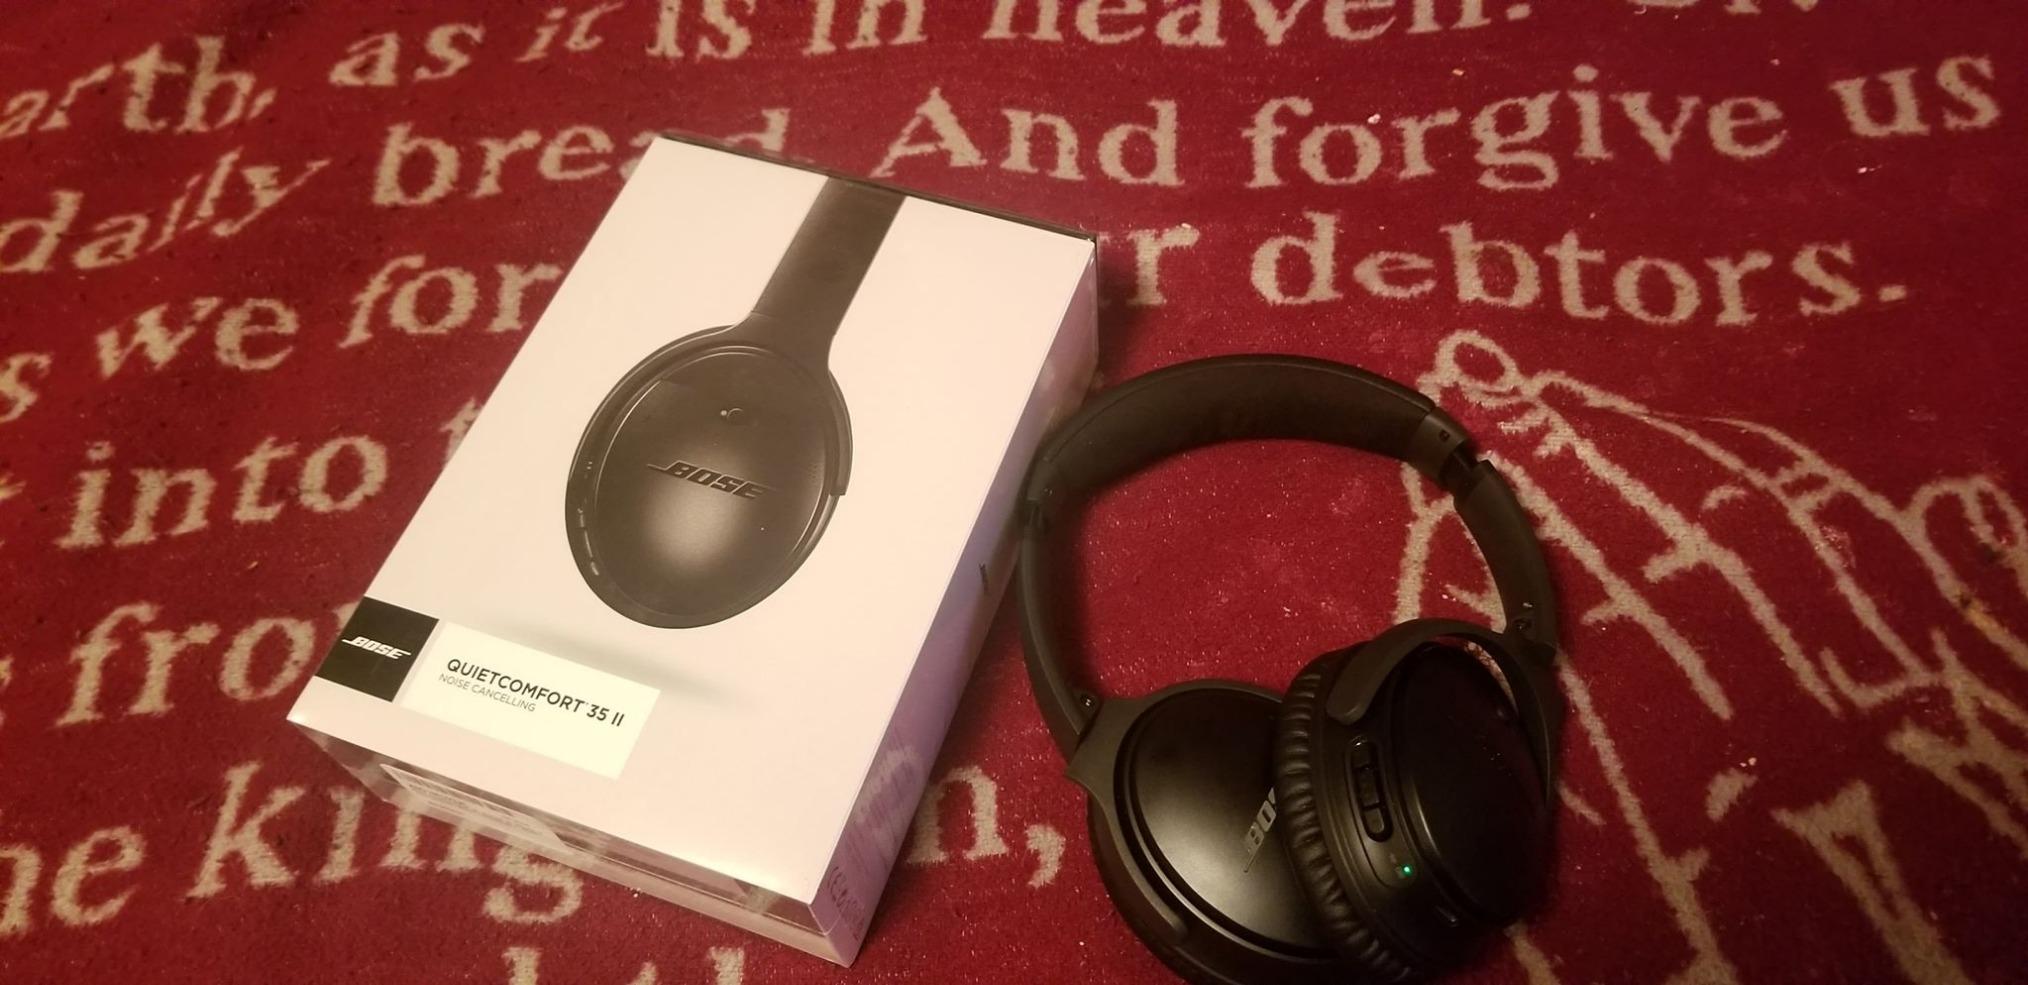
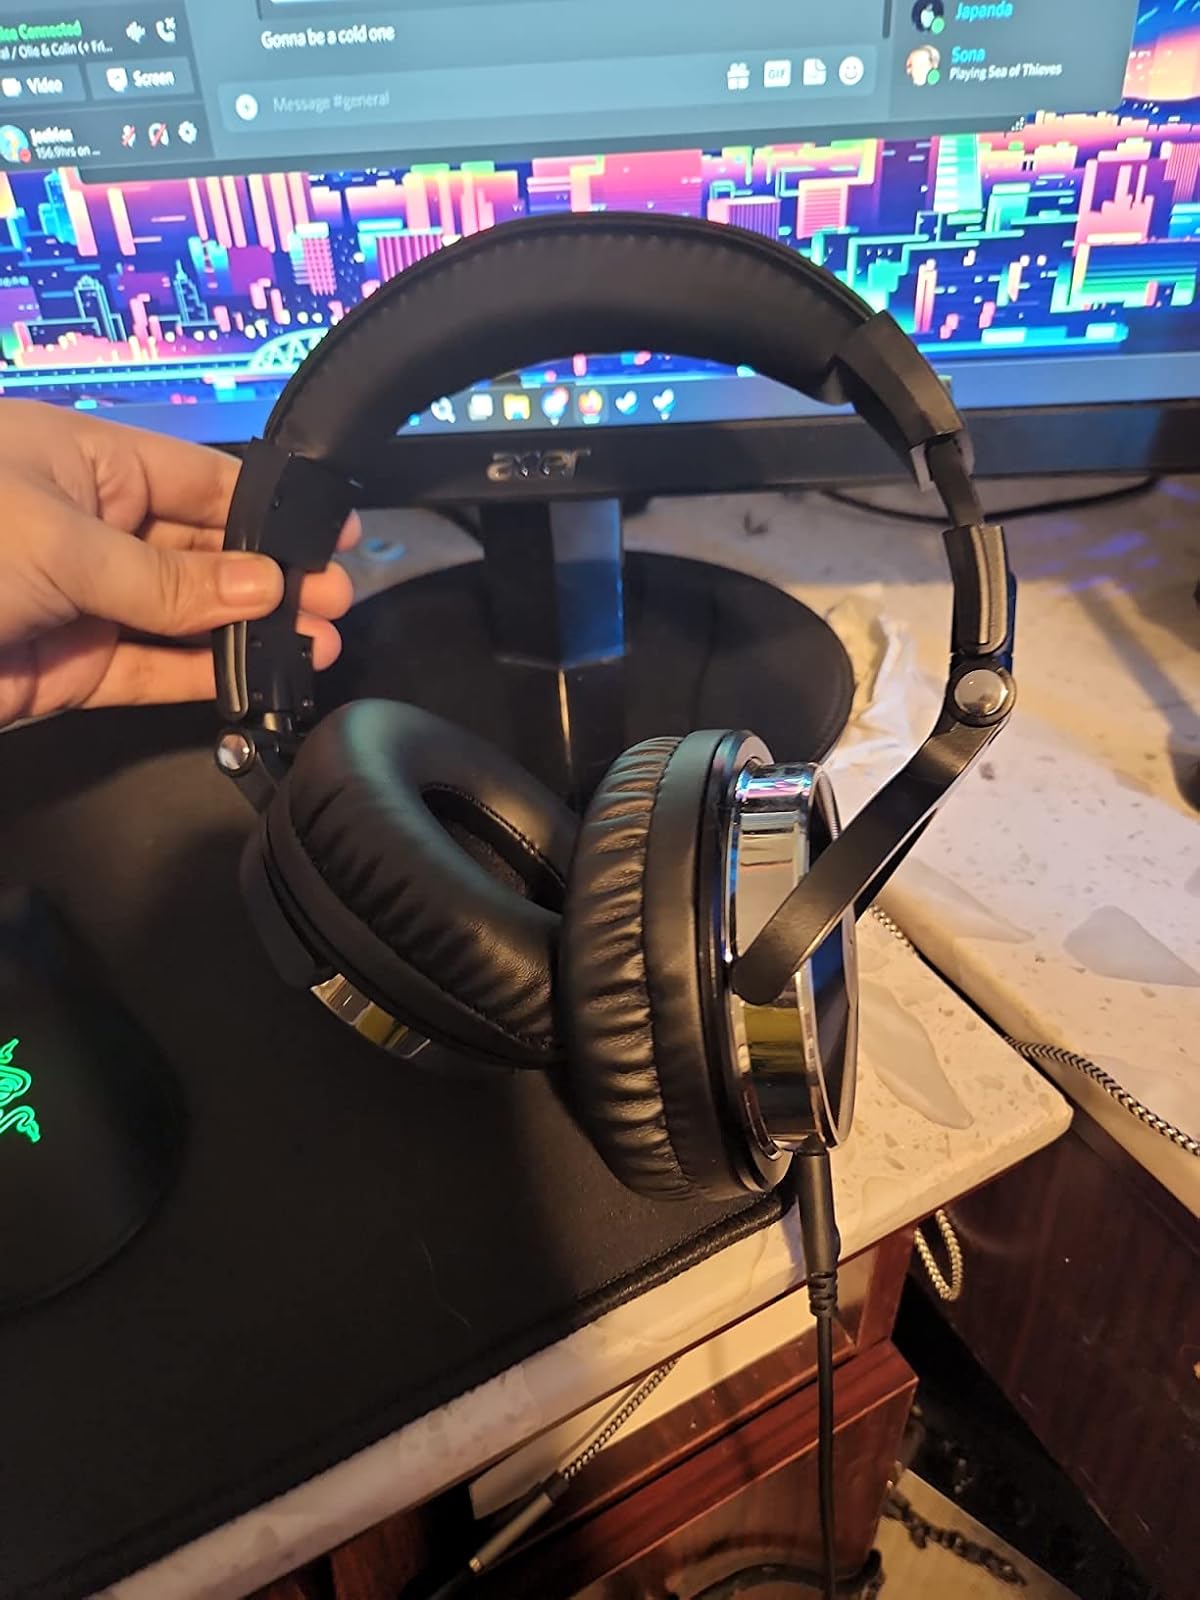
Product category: headphones
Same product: no